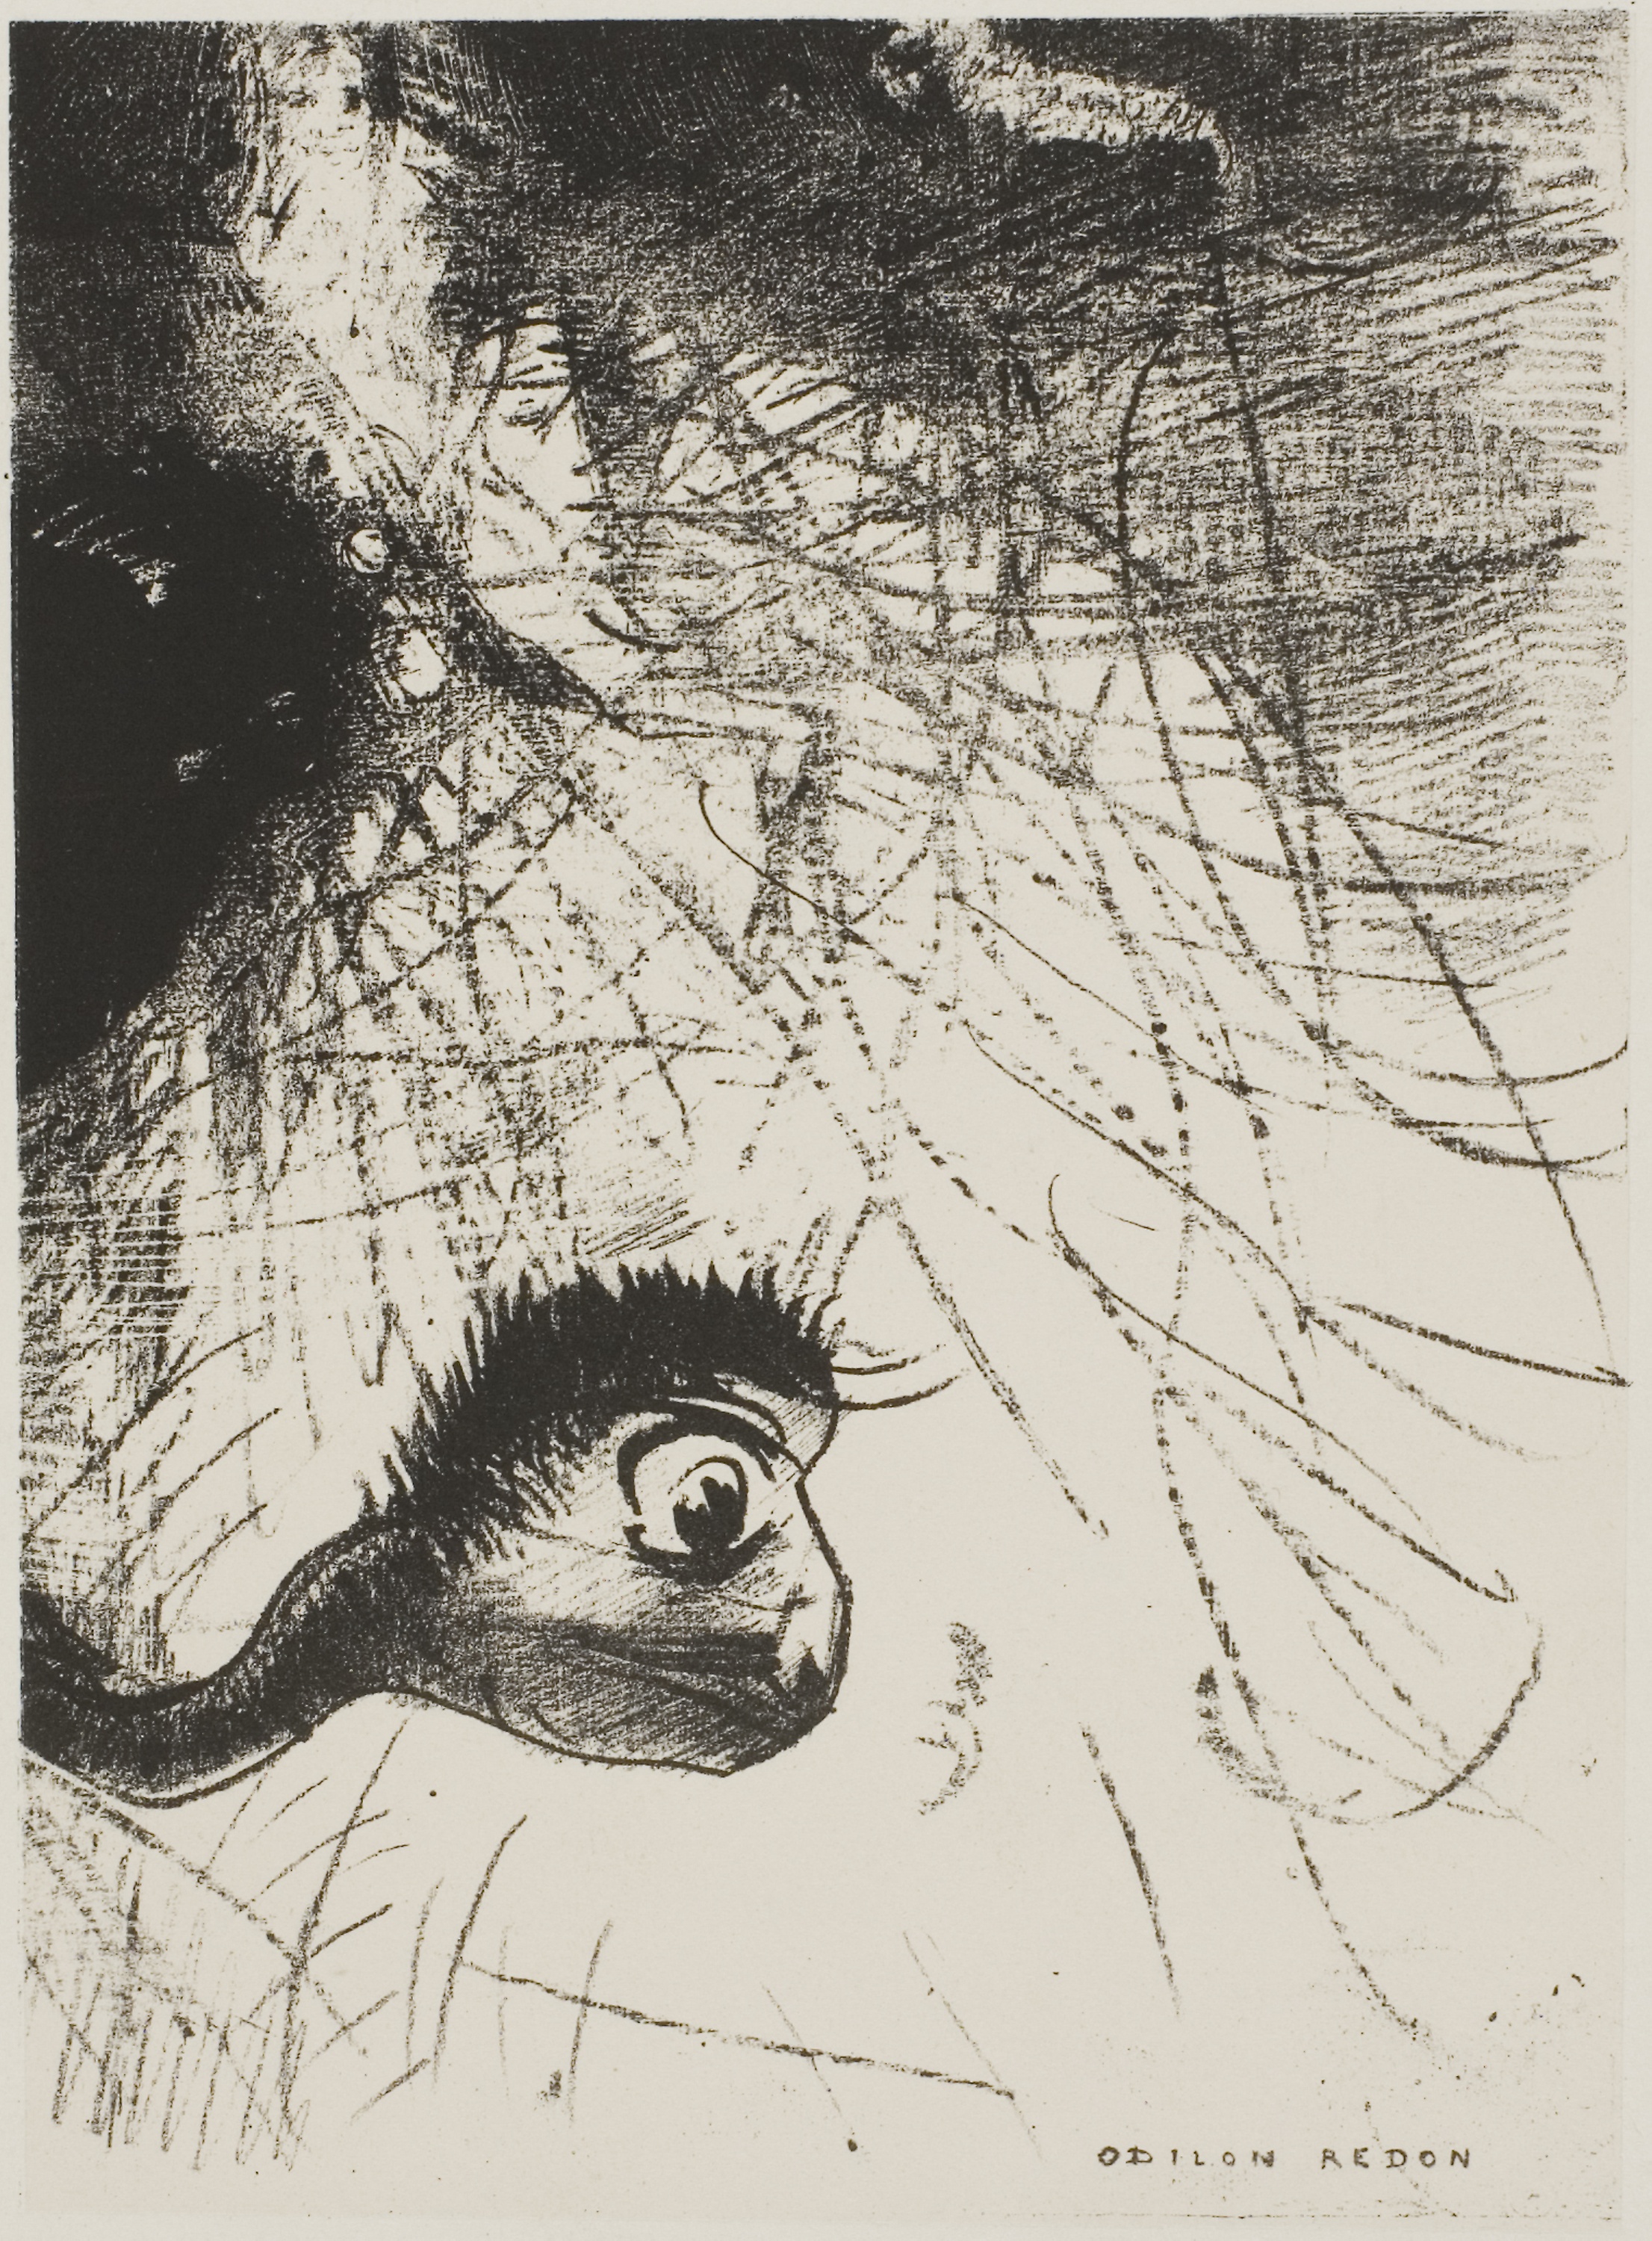
black and white, art, drawing, illustration, visual arts, monochrome, artwork, portrait, sketch, tree, self portrait, printmaking, graphic design, font